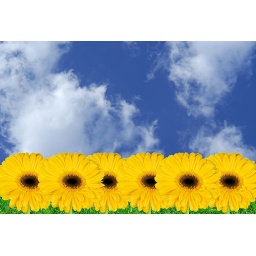
yellow gerber over blue sky and field background